Bobo doll experiment

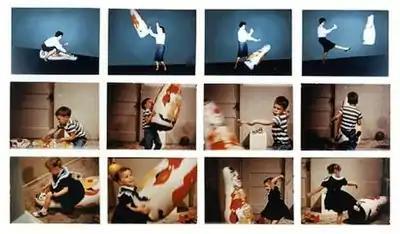
Video stills from the Bobo doll experiment showing participants interacting with the doll in aggressive ways.

The Bobo doll experiment (or experiments) is the collective name for a series of experiments performed by psychologist Albert Bandura to test his social learning theory. Between 1961 and 1963, he studied children's behaviour after watching an adult model act aggressively towards a Bobo doll. The most notable variation of the experiment measured the children's behavior after seeing the adult model rewarded, punished, or experience no consequence for physically abusing the Bobo doll.